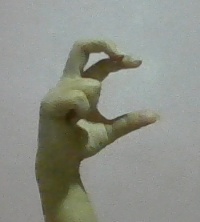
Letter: thal